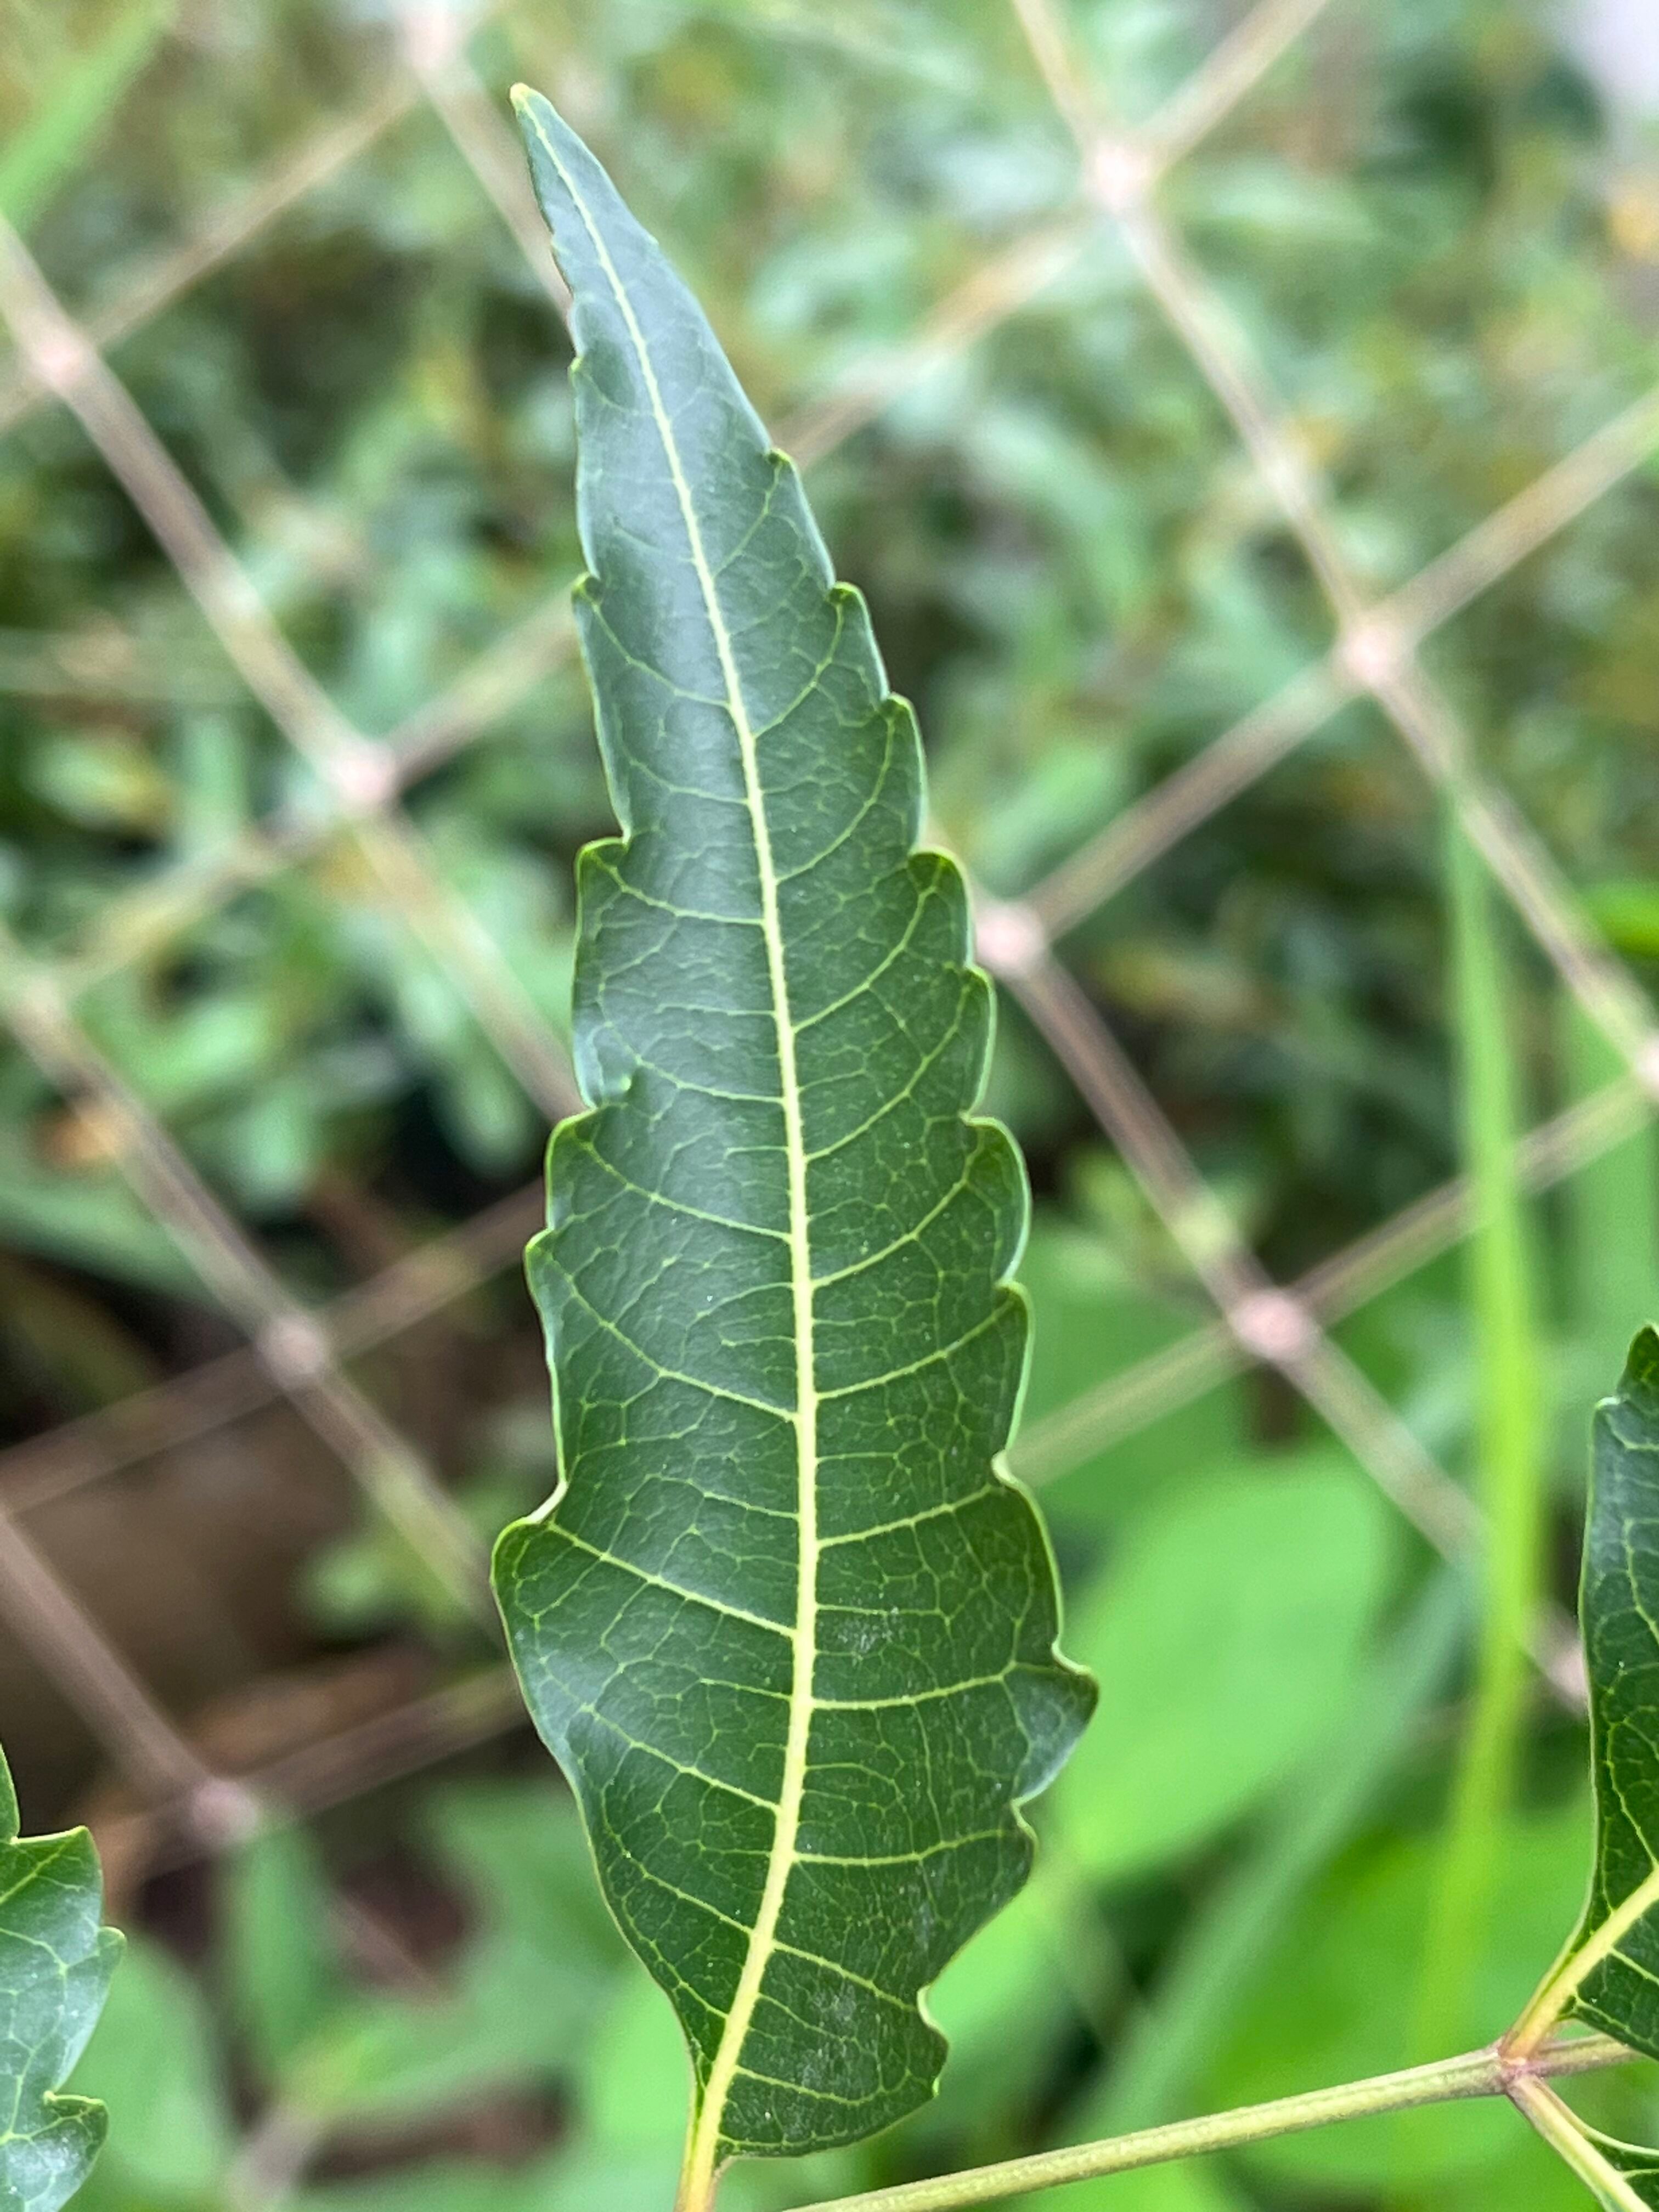
Plant species: azadirachta-indica